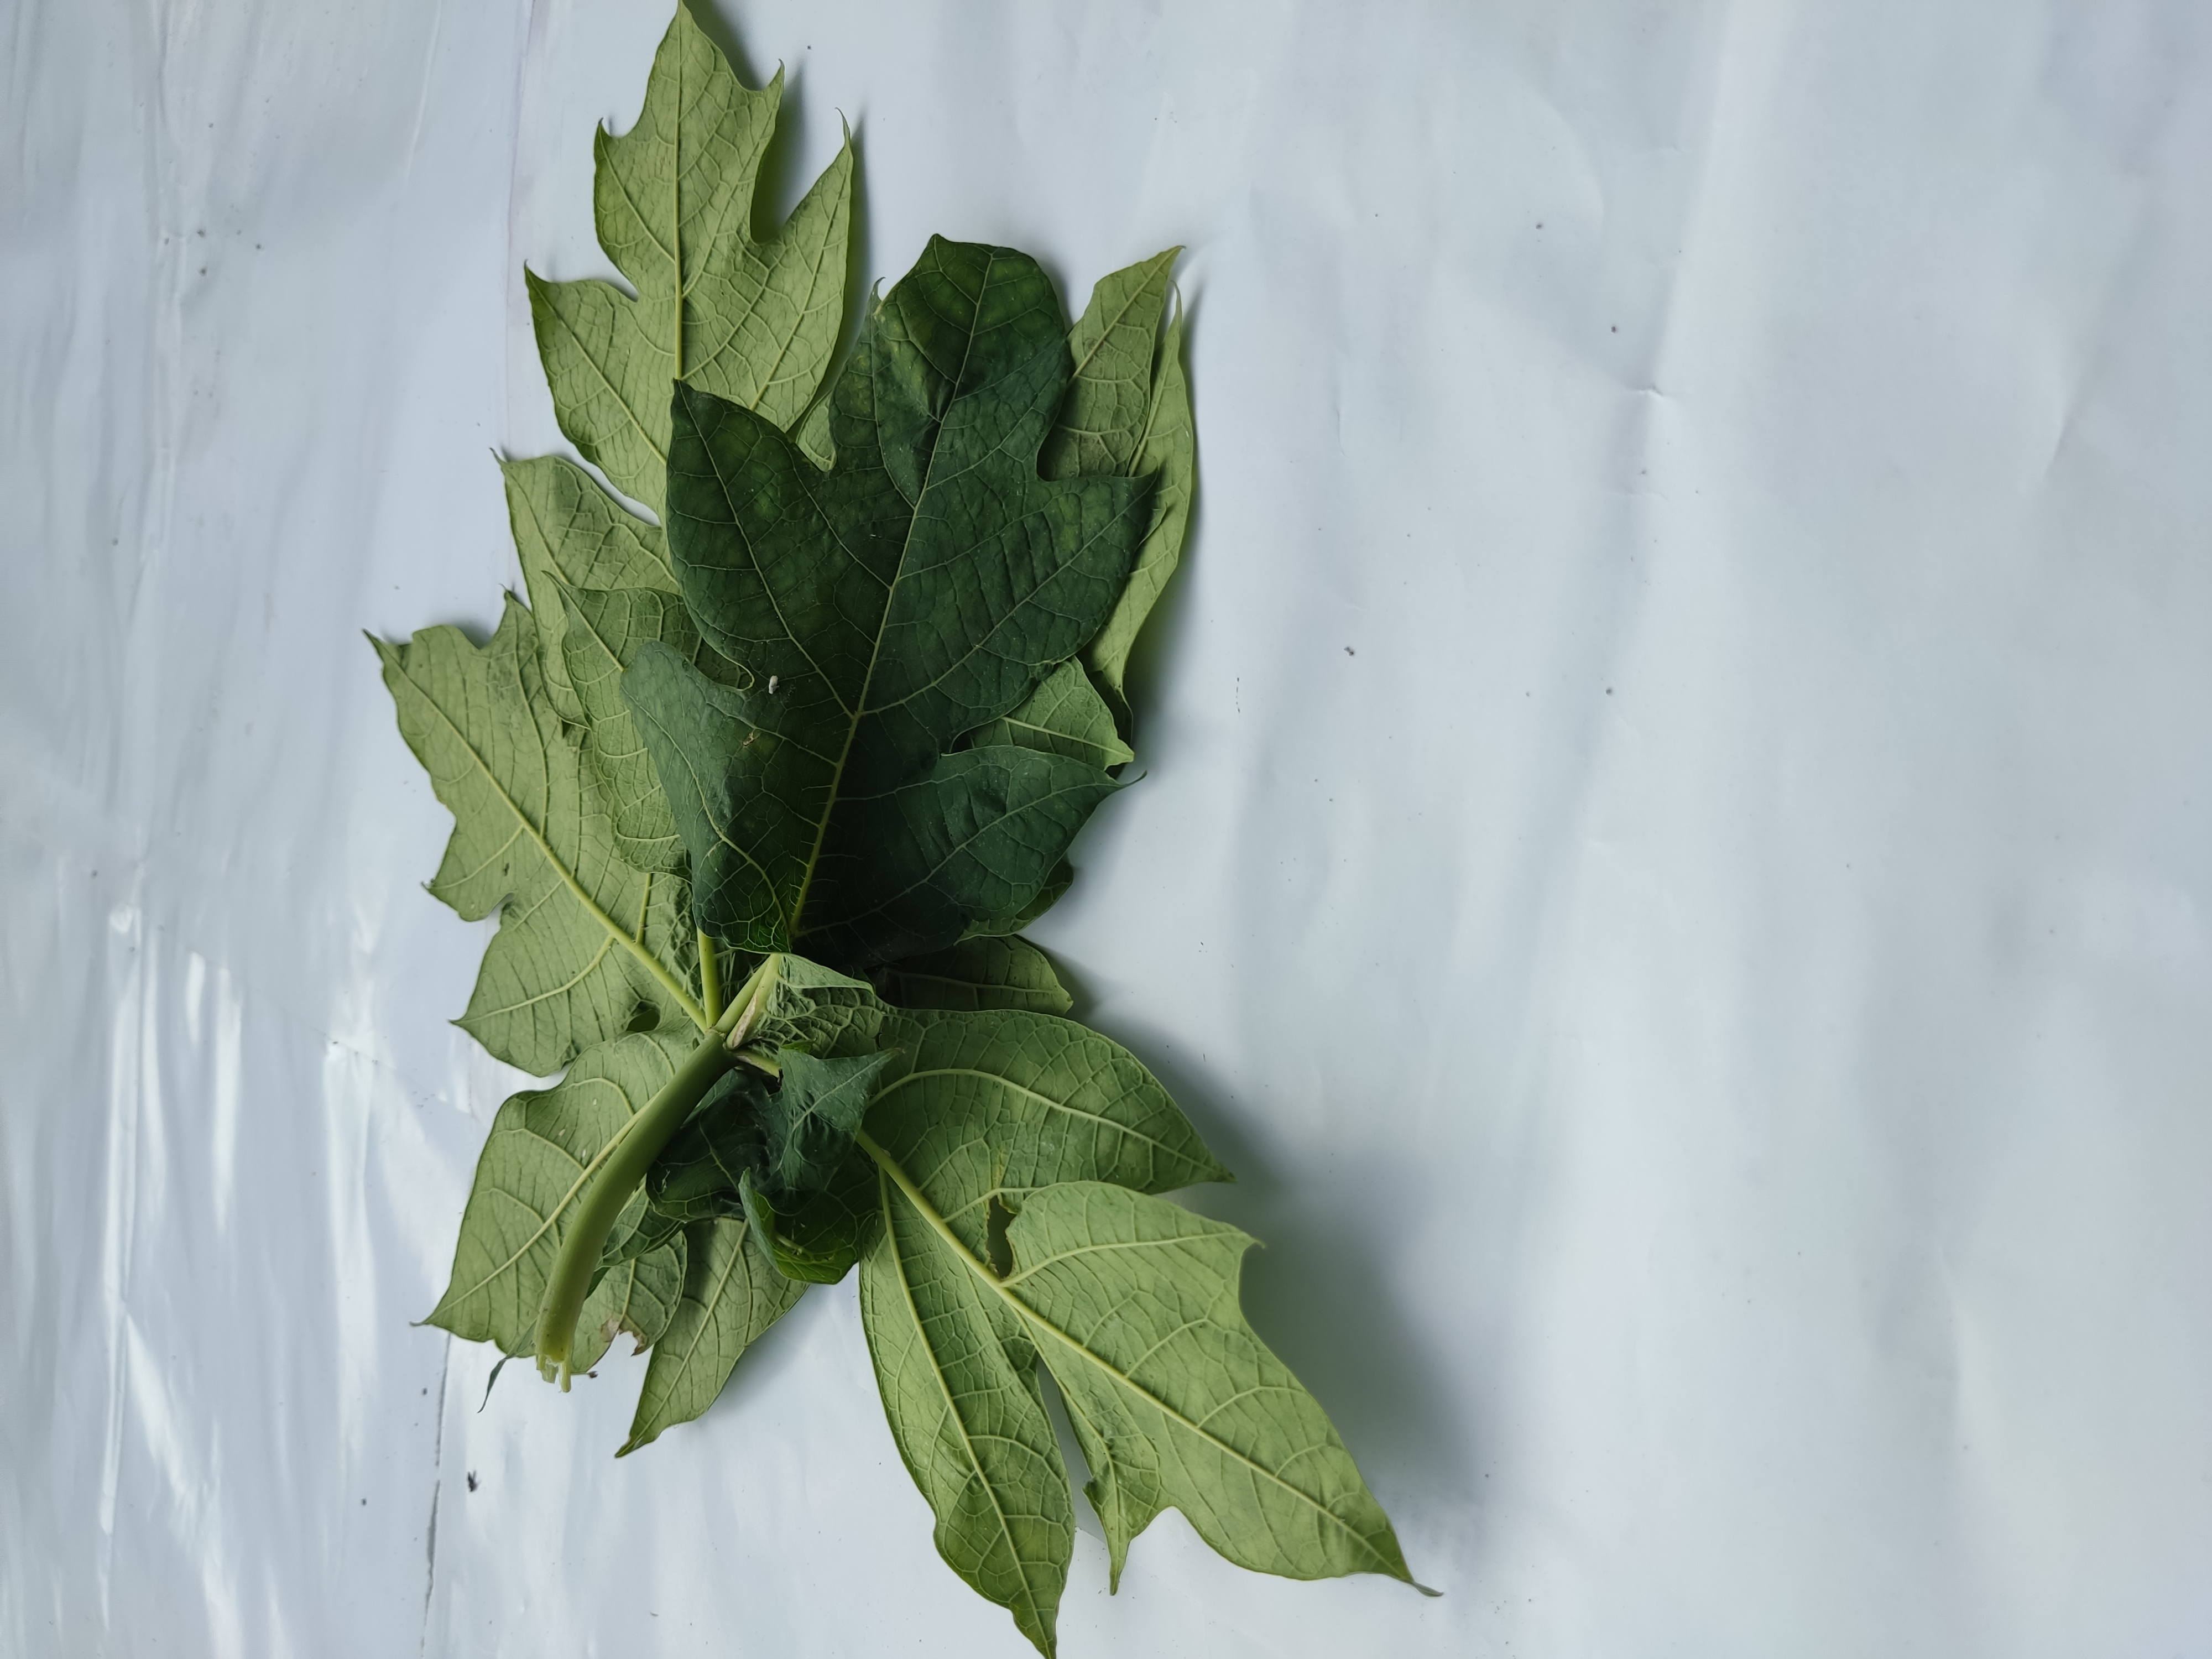
Label: Ring Spot